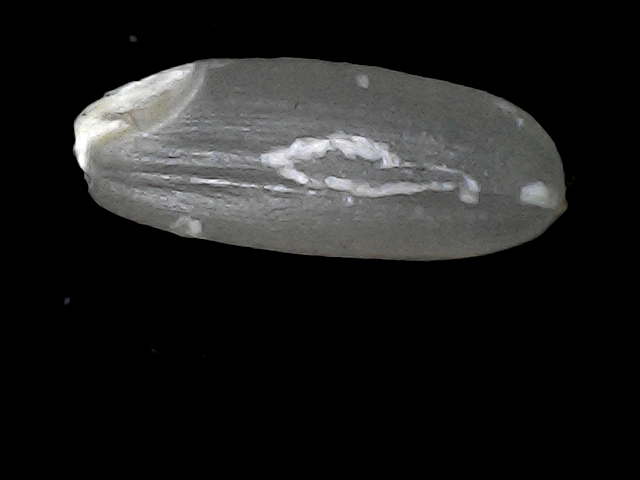
Rice variety: BD30